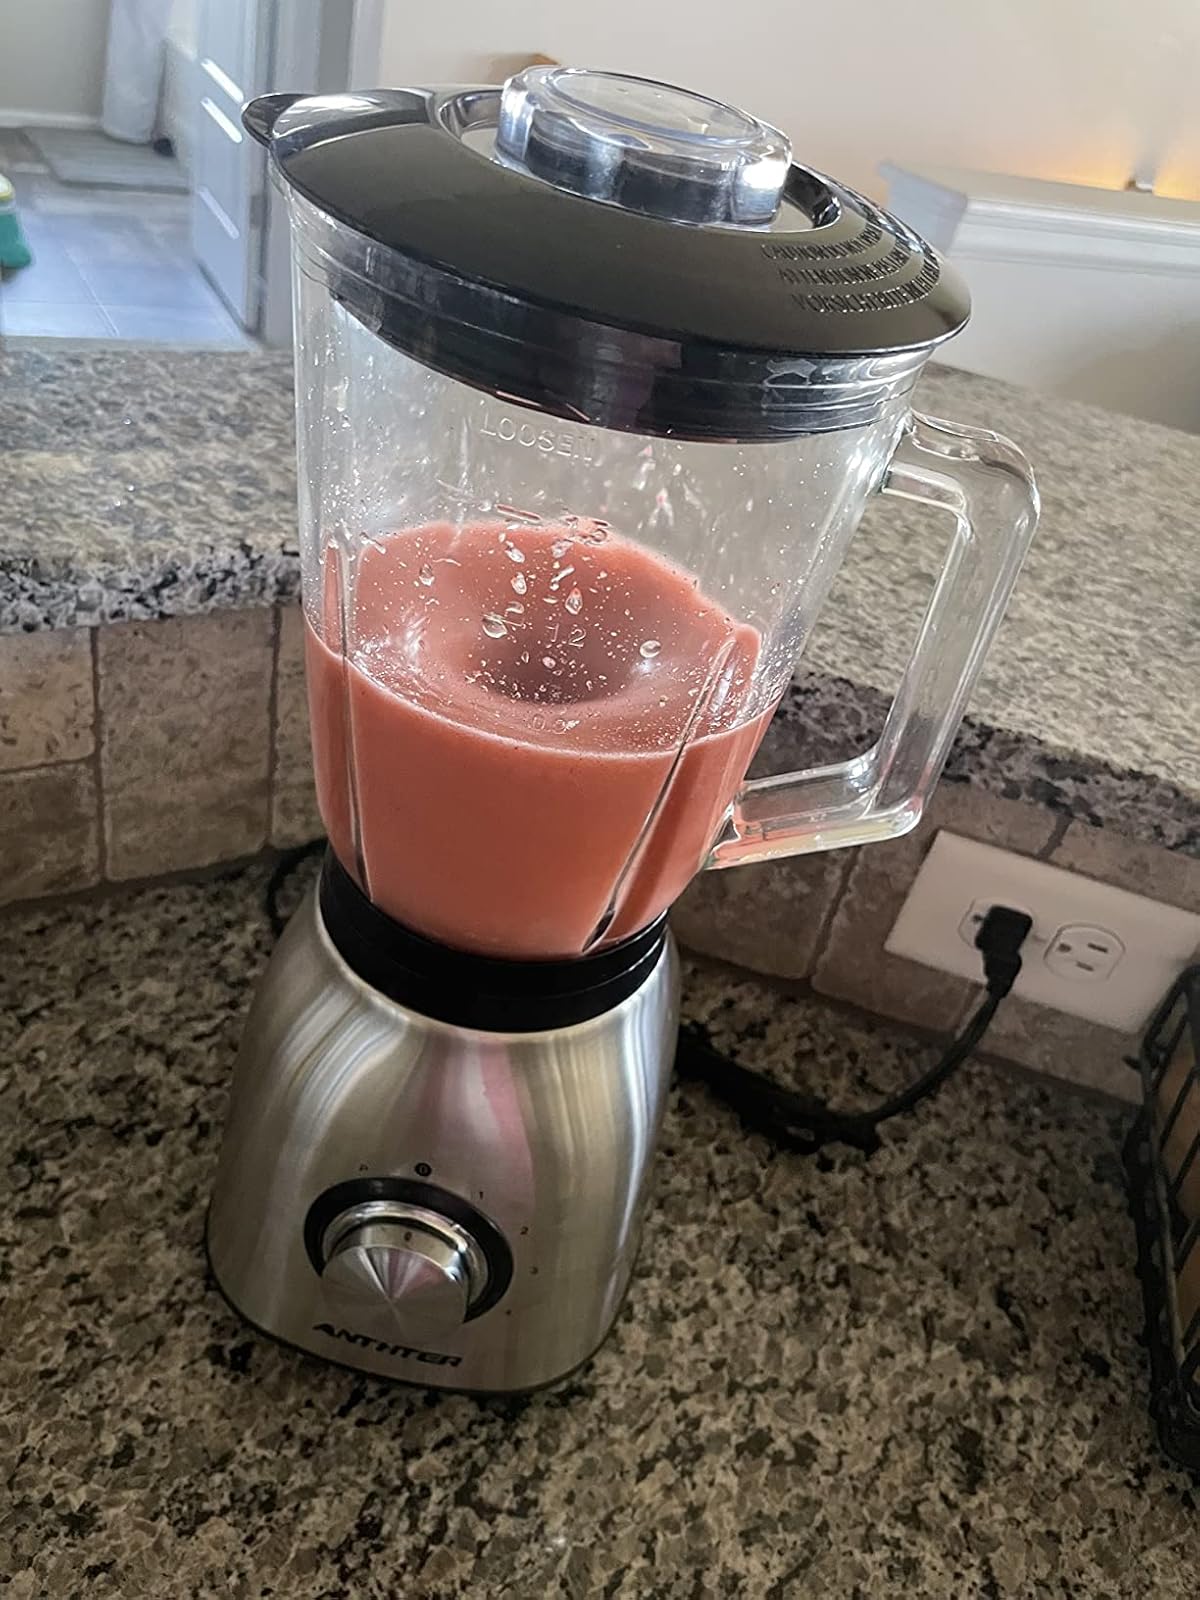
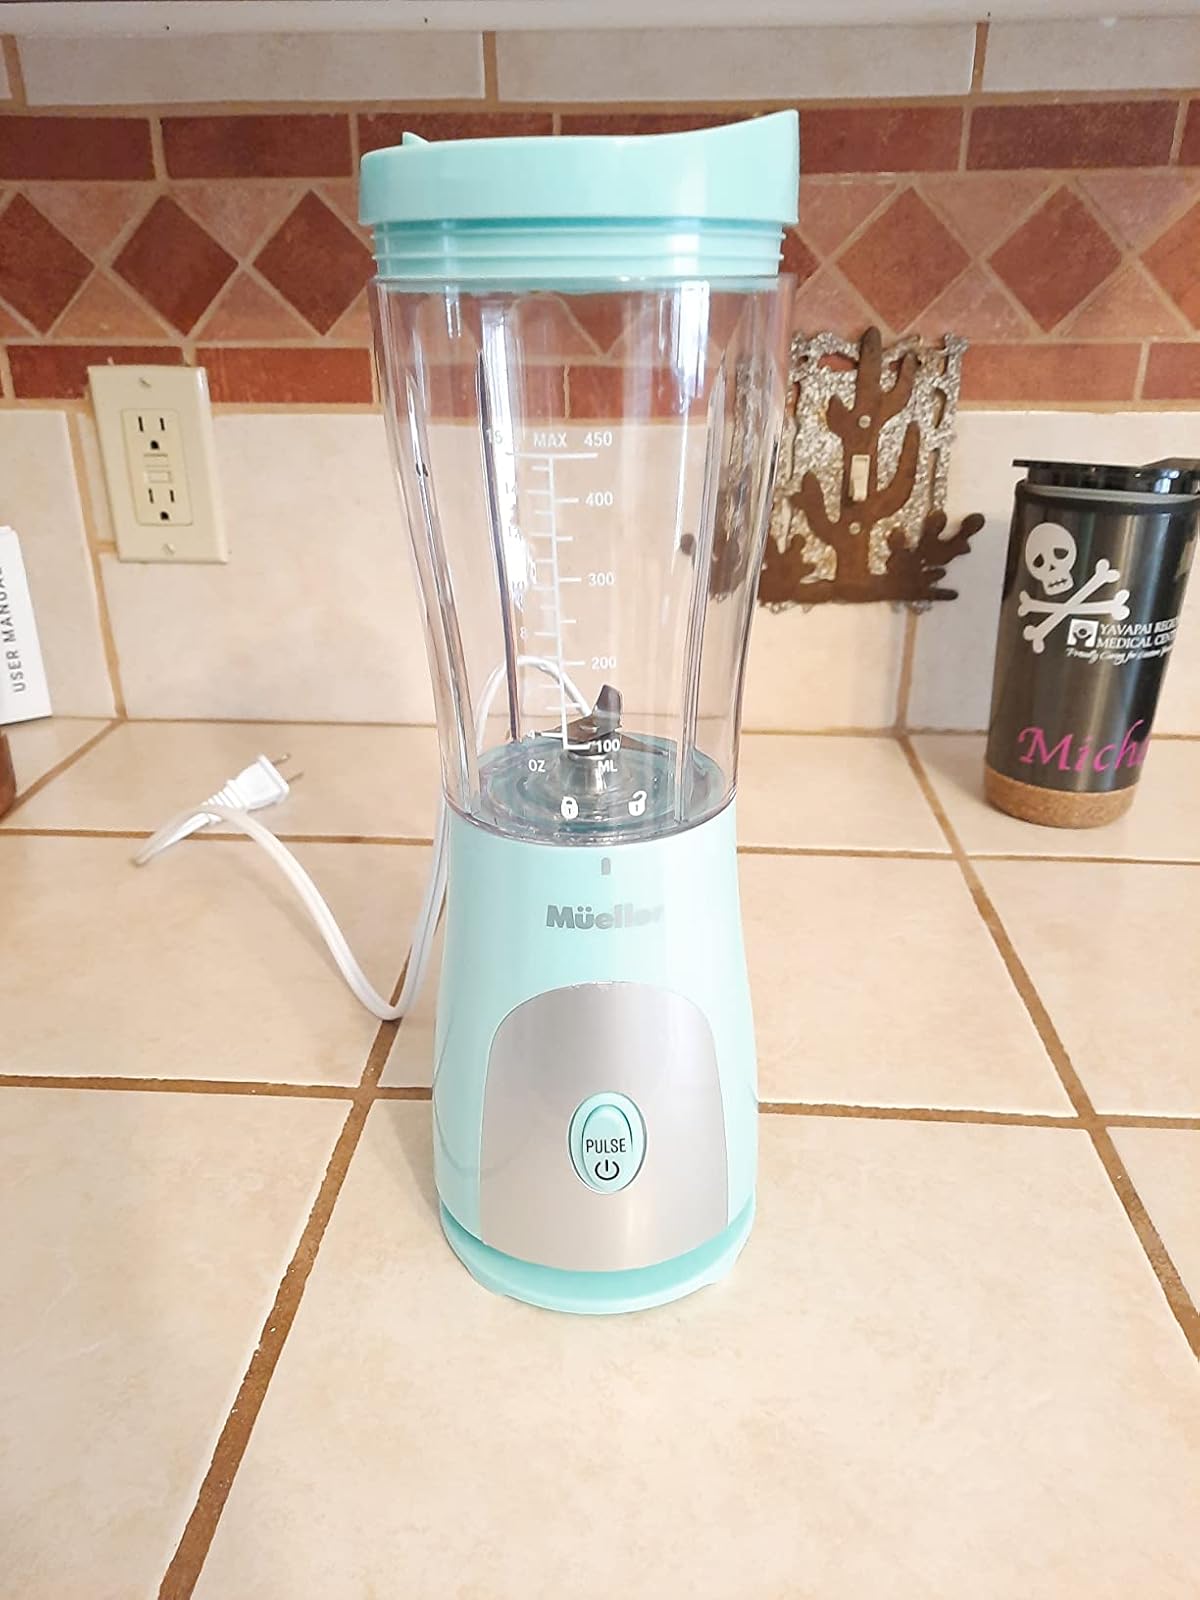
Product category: items_blender
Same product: no